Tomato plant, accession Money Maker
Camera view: bottom (45 deg); turntable rotation: 300 degrees
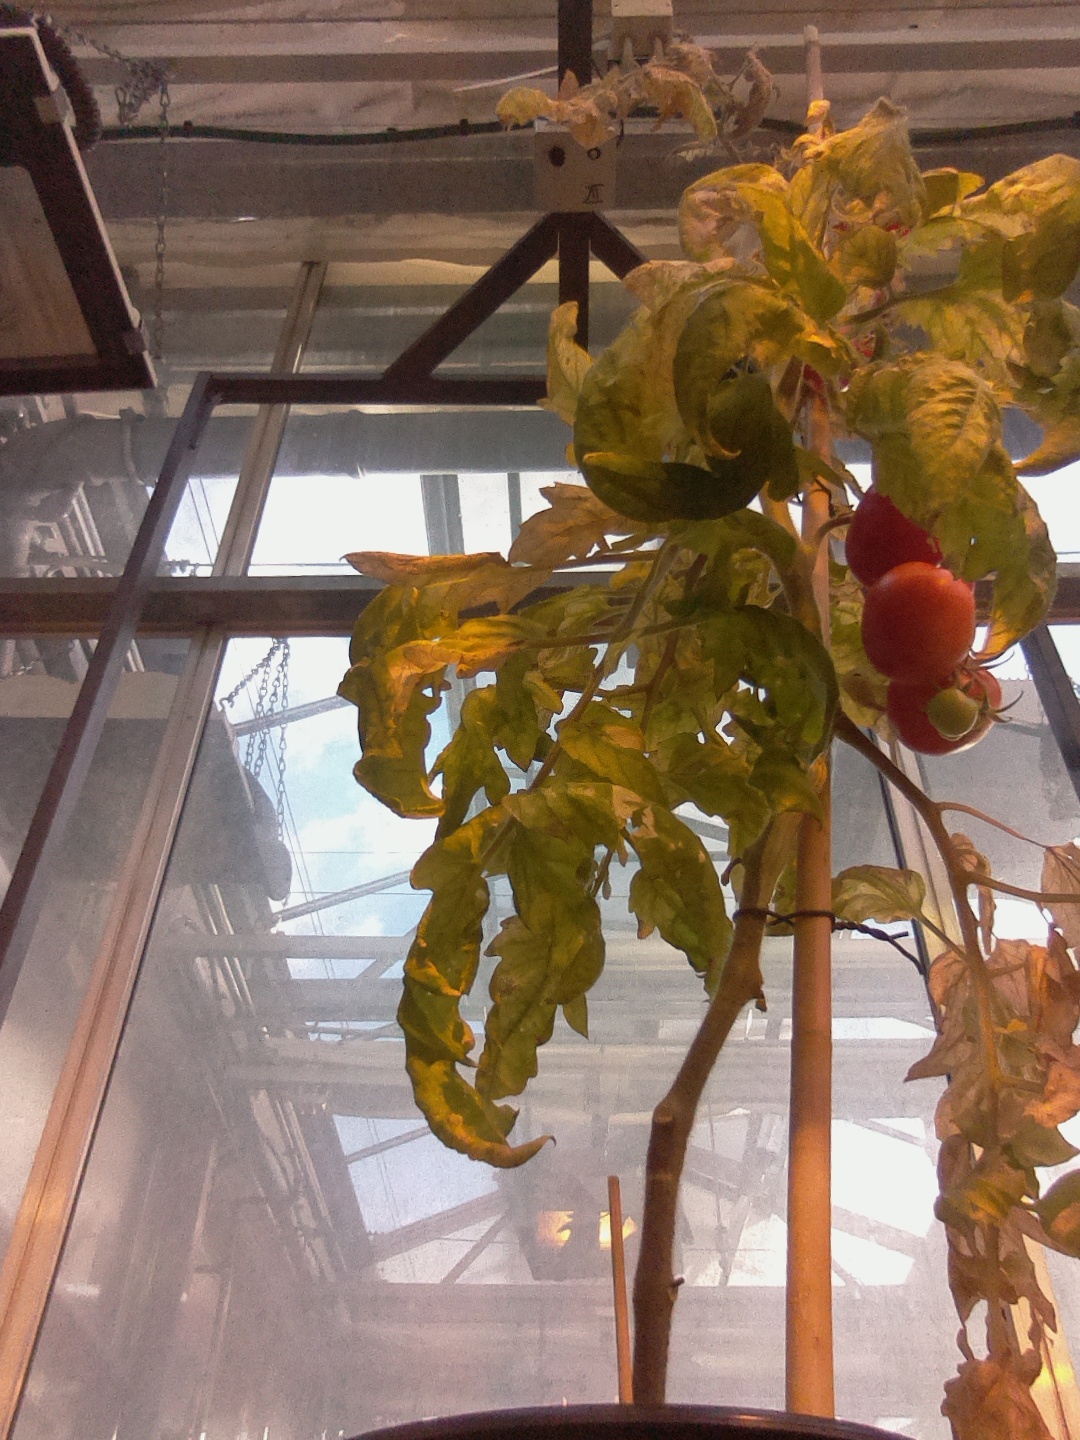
BBCH growth stage 89: 90%-100% of fruits show typical fully ripe color